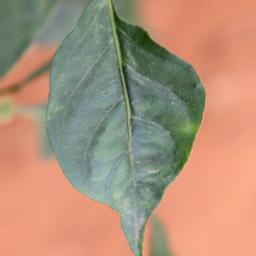
Label: healthy